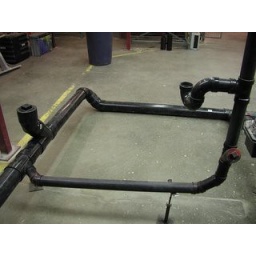
this is the building clean out on the left and the rough in for a washing machine